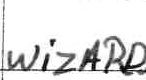
Label: Wizards